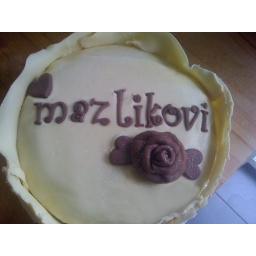
top of cake covered in white chocolate and dark chocolate rose